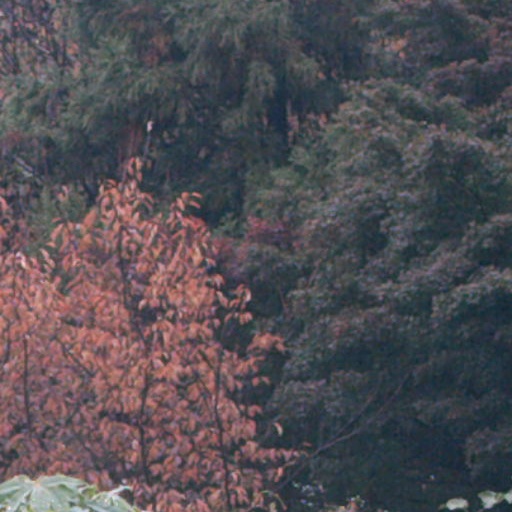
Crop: cassava